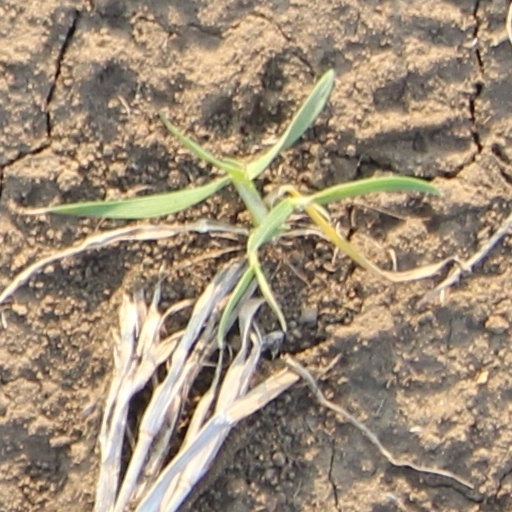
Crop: wheat